Nina Bates

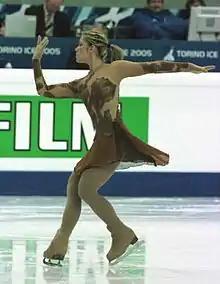

Nina Bates (pronounced BAH-tes) (born May 26, 1985, in Sarajevo) is a Bosnian former competitive figure skater. She is the 2005 Bosnian and Herzegovinian national champion. She is the first single skater to represent Bosnia and Herzegovina in an ISU Championship, which she achieved at the 2003 World Junior Figure Skating Championships.